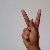
The image shows a hand gesture representing the letter 'K' in Indian Sign Language.